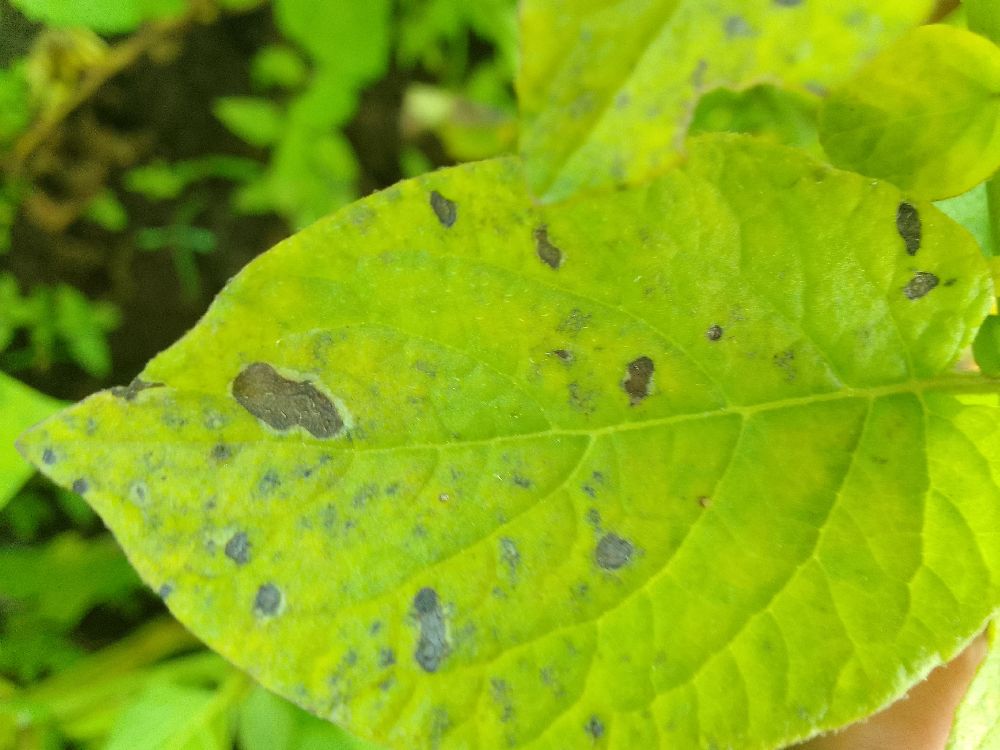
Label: Early blight